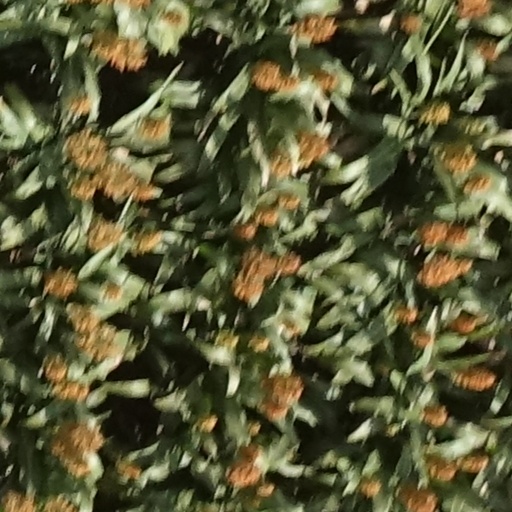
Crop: sorghum